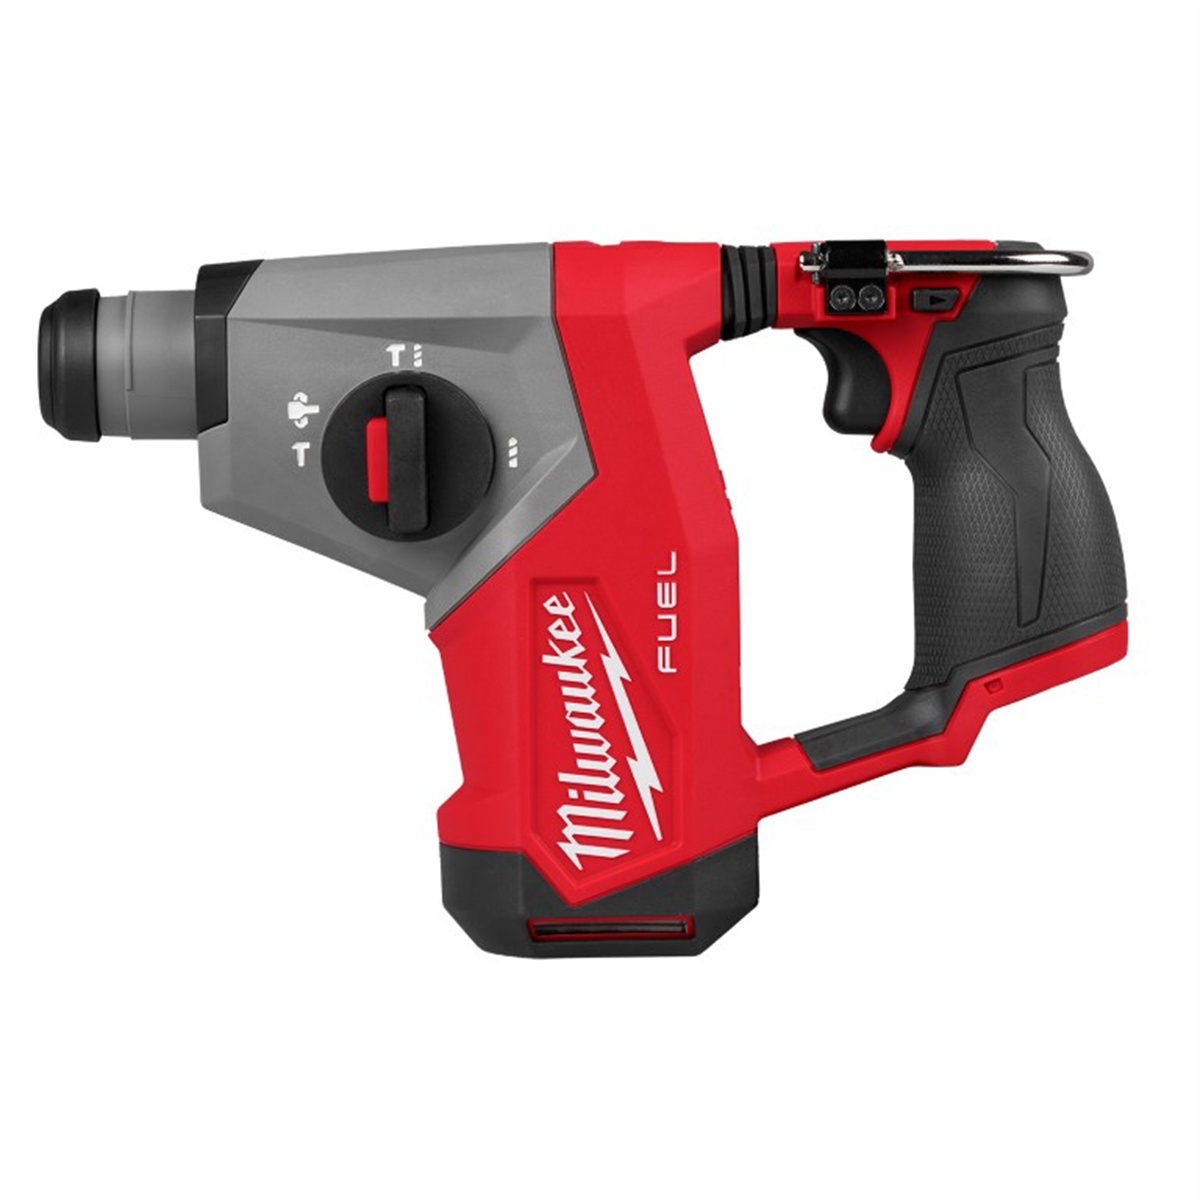
Milwaukee Tool M12 FUEL 5/8 Inch SDS Plus Rotary Hammer
Features and Benefits: M12 FUEL 5/8 Inch SDS Plus Rotary Hammer M12 FUEL 5/8 Inch SDS Plus Rotary Hammer
Brand: Milwaukee Tool
Category: Hardware > Tools > Hammers > Powered Hammers > Rotary Hammers